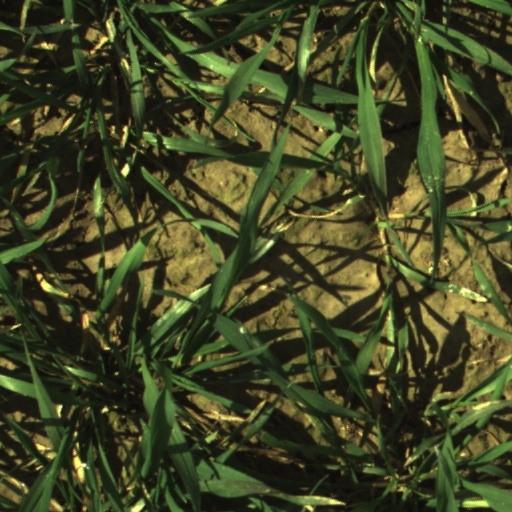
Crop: wheat